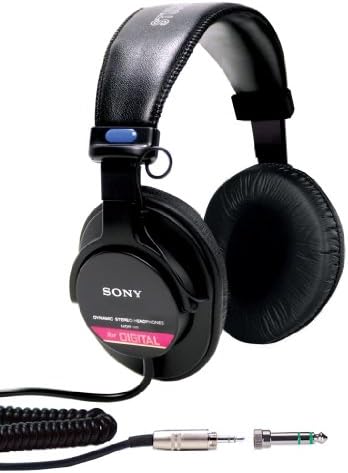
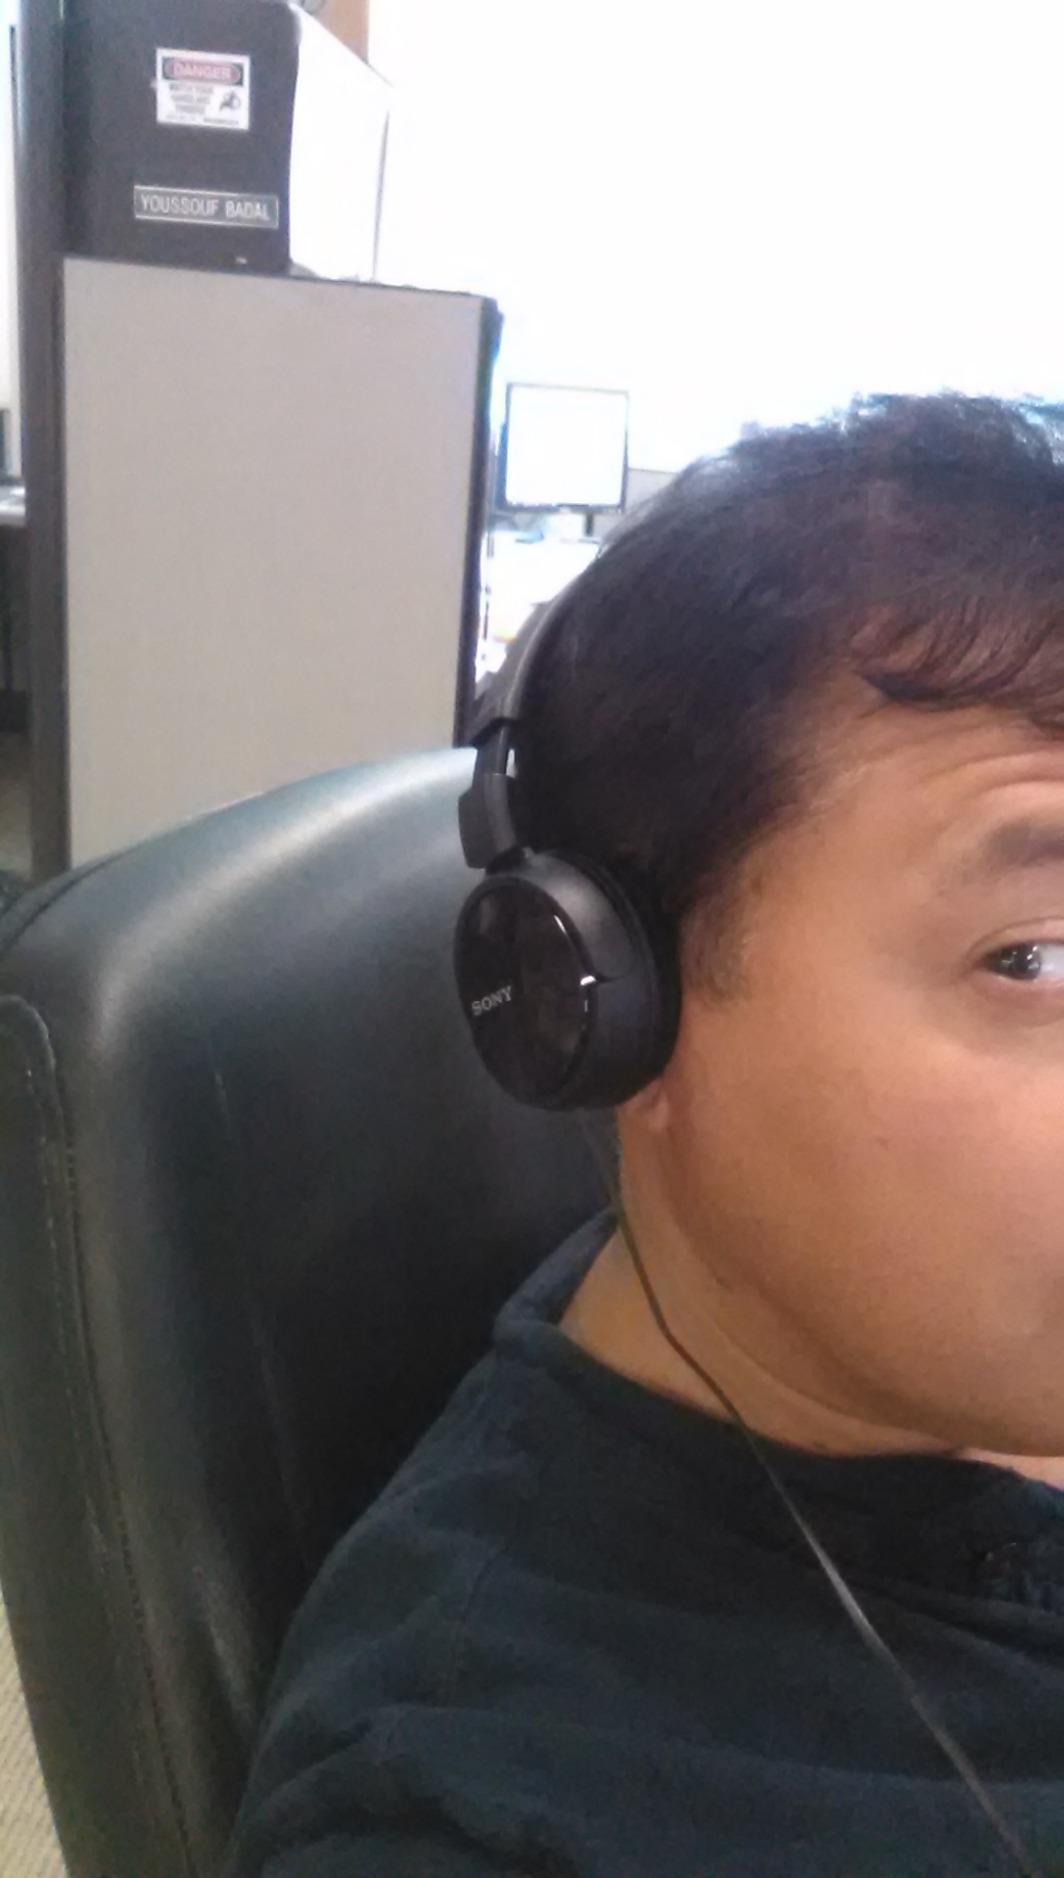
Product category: headphones
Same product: no